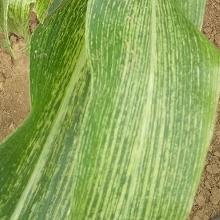
Crop: Maize
Condition: stripe-d